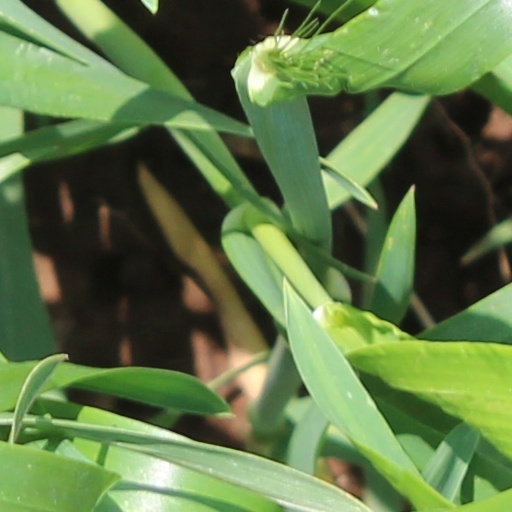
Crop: wheat